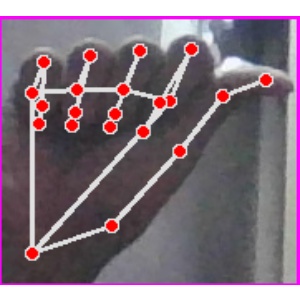
अक्षर: छ